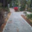
Label: road